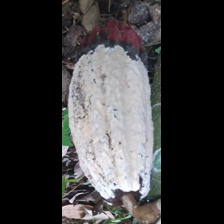
Label: moniliophthora